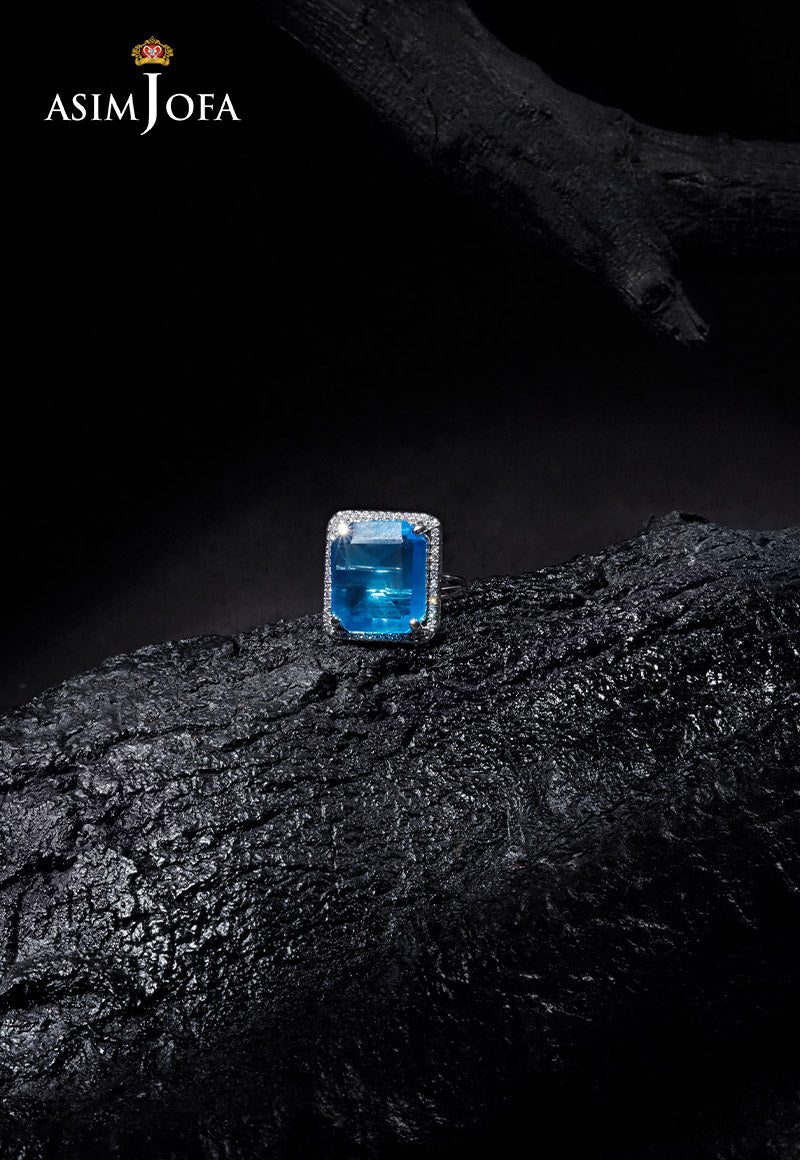
blue topaz stud ring